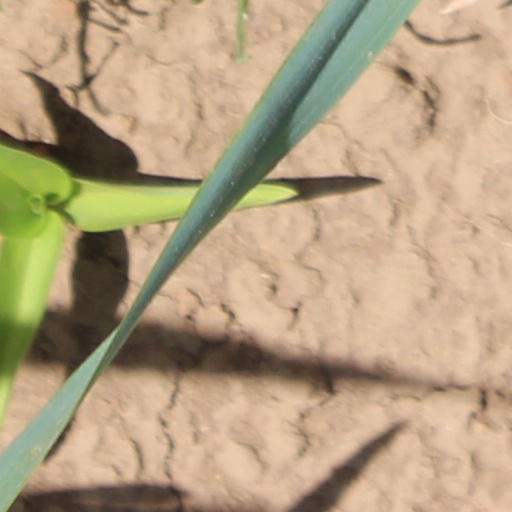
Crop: wheat